List of mayors of Sion, Switzerland

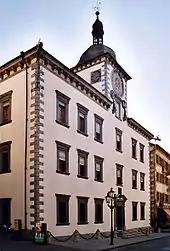
Hôtel-de-Ville, Sion

This is a list of mayors of the city of Sion, Valais, Switzerland. The executive of the city of Sion is its "Conseil municipal" or "Conseil exécutif". Its presiding member is the "Président de la Ville de Sion".